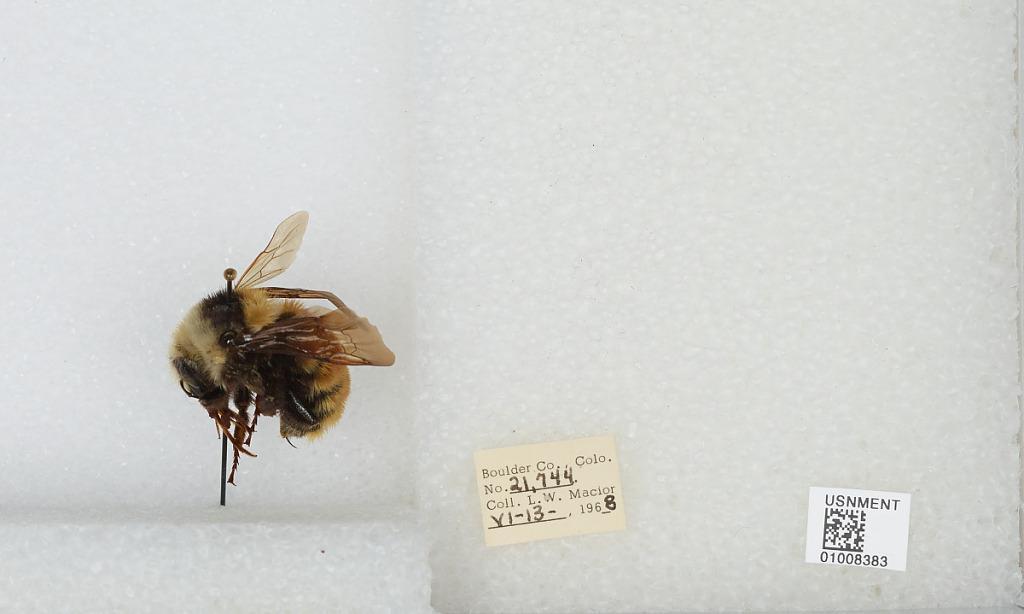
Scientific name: Bombus (Subterraneobombus) appositus Cresson
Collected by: L. Macior
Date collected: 1968-6-13
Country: United States
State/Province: Colorado
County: Boulder
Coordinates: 40.09, -105.36